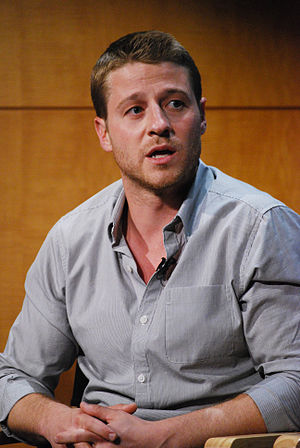
Ben McKenzie
McKenzie i 2011.
"Benjamin ""Ben"" McKenzie er en amerikansk skuespiller bedst kendt fra sin rolle som Ryan Atwood i tv-serien The O.C..